Peppe Eng

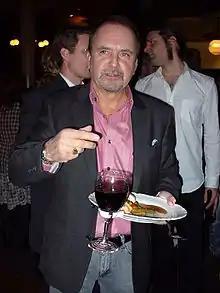
Peter Eng during the Aftonbladet Television Awards in March 2007

Peter "Peppe" Eng, (born 20 December 1948) is a Swedish sports journalist and television presenter working for TV4. For many years he was the presenter for TV4's sports shows Sporten and Tipslördag along with Billy Lansdowne and . He is best known under the nickname of Peppe, which he got when he started working for TV4. He started his media career by presenting the radio show Radiosporten at Sveriges Radio during the 1980s. Peppe Eng's first television presenter job was on the TV4 show "Småpratarna" in 1994. Eng presented the 1998 World Cup broadcasts and also in the 2002 World Cup for TV4.